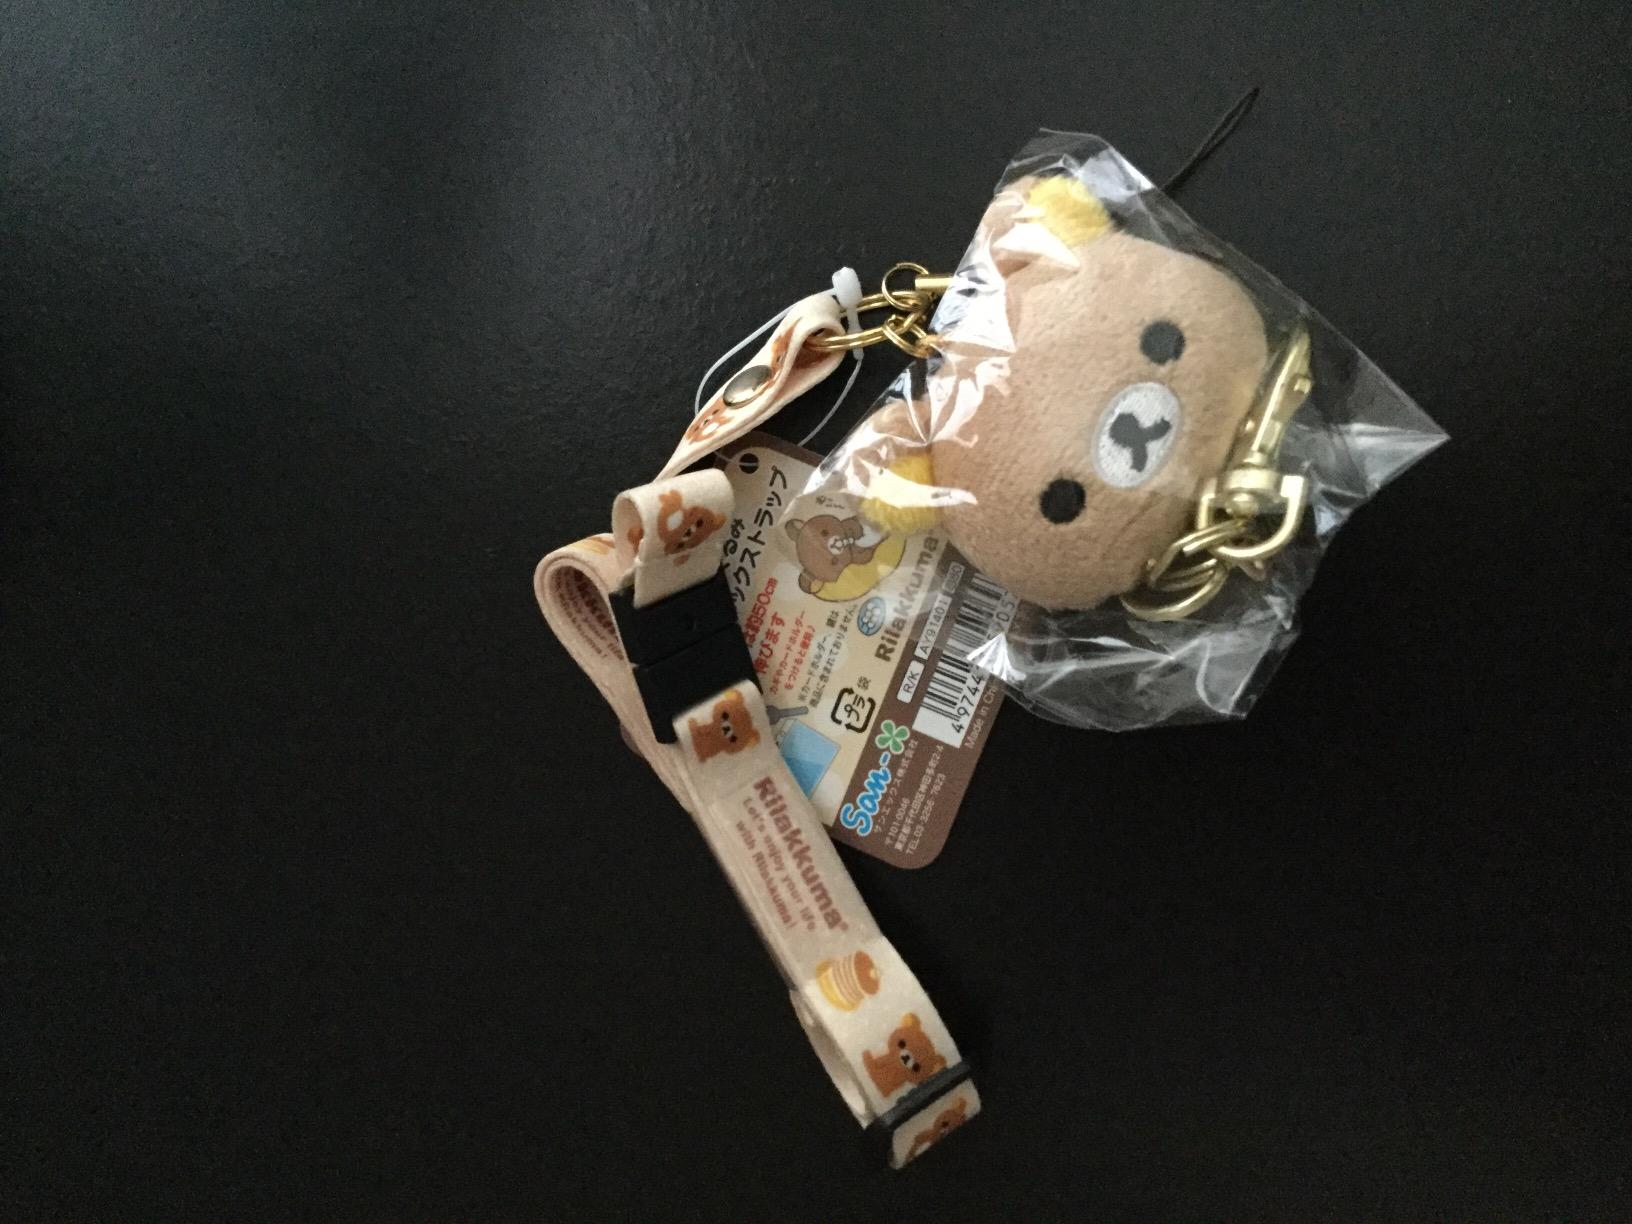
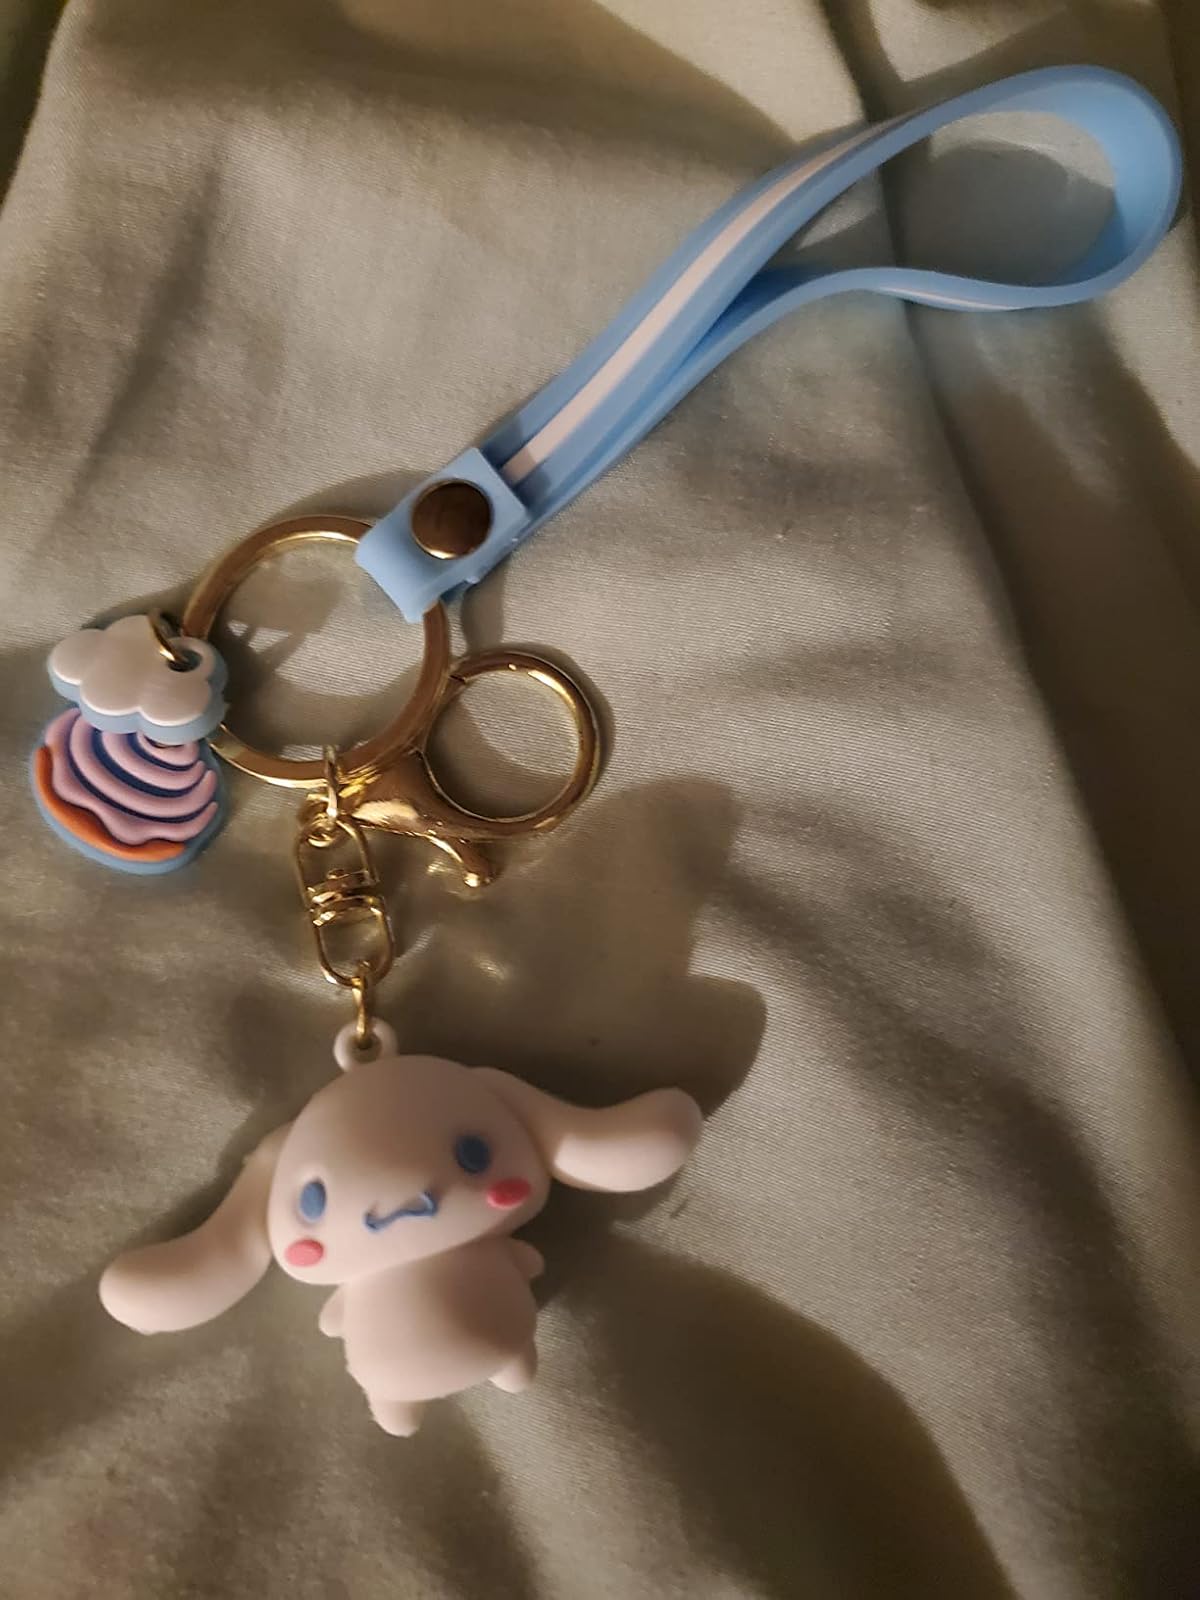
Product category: accessories_keychain
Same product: no